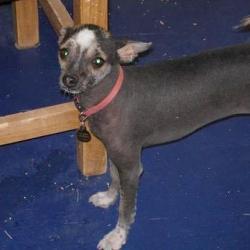
Mexican_hairless